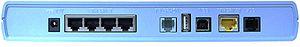
Vue arrière de la freebox V5 partie réseau, avec les connecteurs
La Freebox est un appareil électronique fourni par le fournisseur d'accès à Internet français Free à ses abonnés haut débit et très haut débit, c'est également la première box à abonnement « triple play » en France. La Freebox a connu plusieurs versions et sous-versions différentes depuis son premier lancement.